BMW 3 Series (E90)

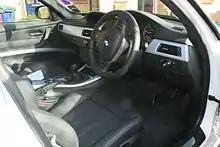
Interior

Optional features (some of which are standard on higher models) include Xenon headlamps, automatic climate control, parking sensors, power-adjustable seats, satellite navigation, glass sunroof, heated front seats, Bluetooth and USB audio input.